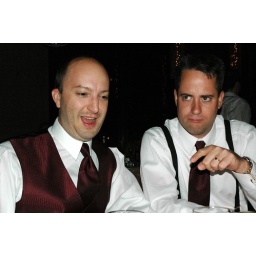
the two old grumpy men in the balcony seats from The Muppets